Major capsid protein VP1

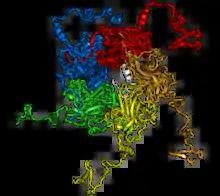
The structure of an individual pentamer of the murine polyomavirus VP1 protein. Each monomer is colored differently. The conformationally flexible C-terminal arms are shown here in conformations compatible with binding to neighboring molecules. Superposed is a fragment of the polyomavirus VP2 protein (white), which binds to a pentamer oriented toward the central cavity. VP1 is from ; VP2 is from .

The VP1 protein monomer is primarily composed of beta sheets folded into a jelly roll fold. Interactions between VP1 molecules within a pentamer involve extensive binding surfaces, mediated in part by interactions between edge beta-strands. The VP1 C-terminus is disordered and forms interactions between neighboring pentamers in the assembled capsid. The flexibility of the C-terminal arm will enable it to adopt different conformations in the six distinct interaction environments imposed by the symmetry of the icosahedral assembly. The C-terminus also contains a basic nuclear localization sequence, while the N-terminus - which is oriented toward the center of the assembled capsid - contains basic residues that facilitate non-sequence-specific interactions with DNA.